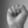
ASL letter: S